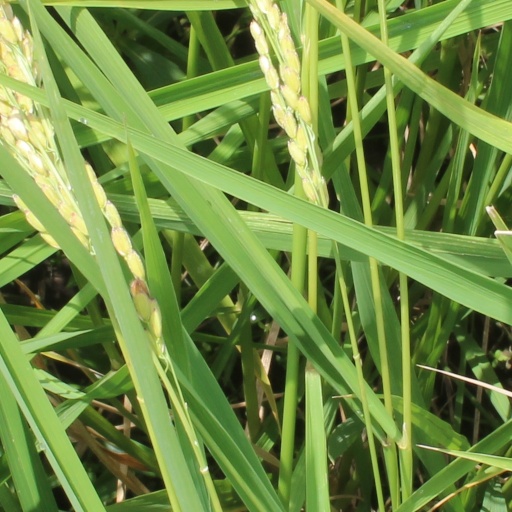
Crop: rice